Rob Scholte

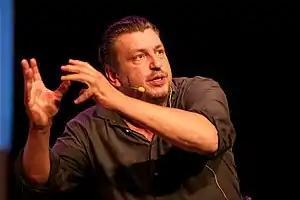
Rob Scholte giving a lecture during the incubate pirate conference 2010 in Tilburg, Netherlands

Rob Scholte (born 1 June 1958) is a Dutch contemporary artist. From 1977 to 1982 he studied at the Gerrit Rietveld Academie, Amsterdam. His work consists of reproductions of images from the media and from art history. He lives and works in Den Helder.